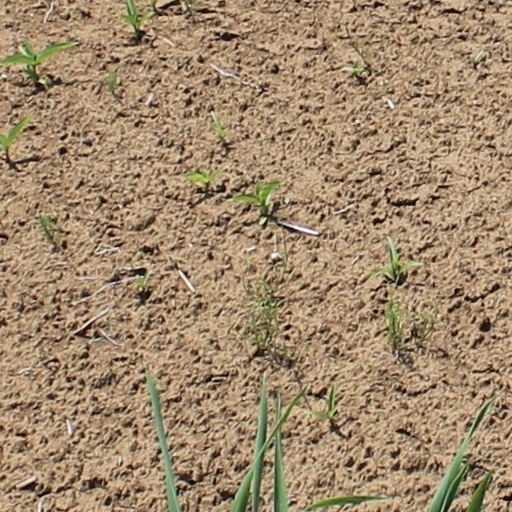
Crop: wheat